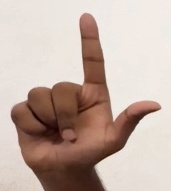
ASL sign: L